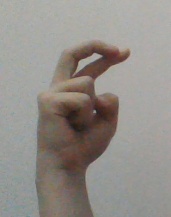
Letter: zay